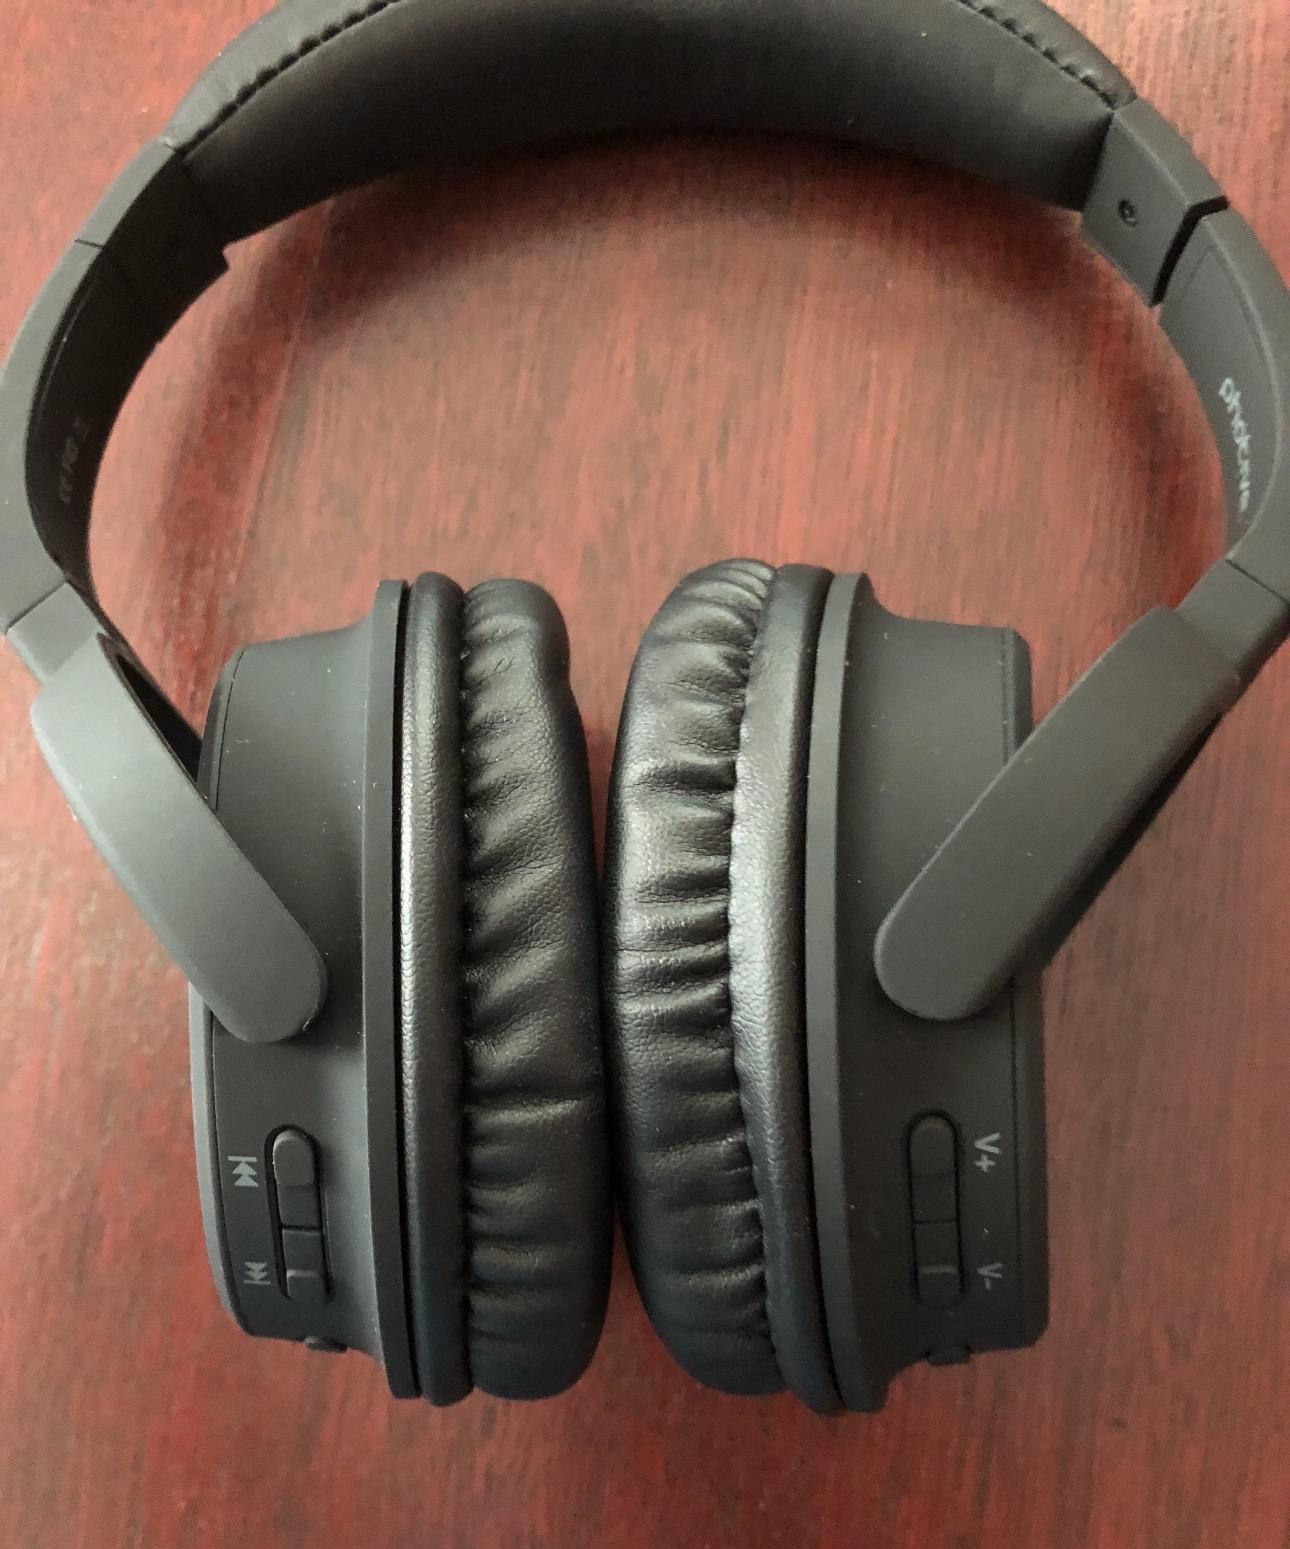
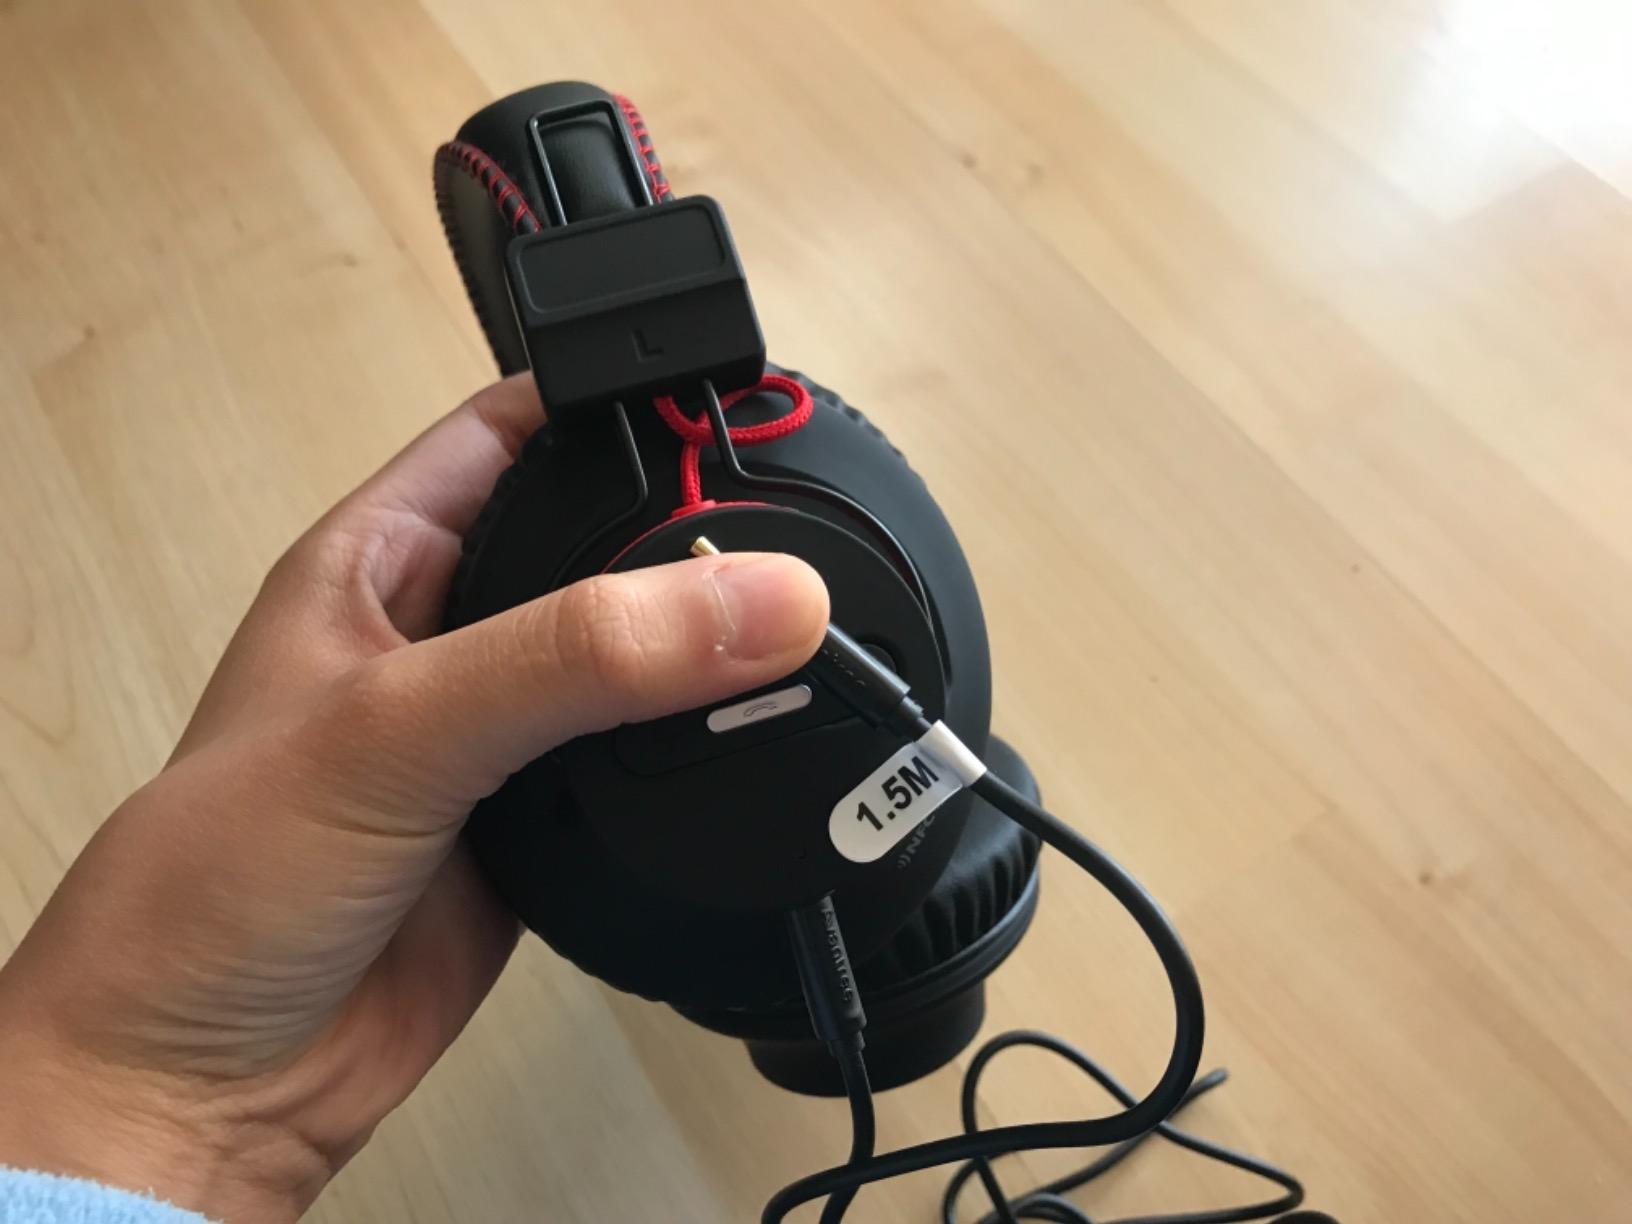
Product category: headphones
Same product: no